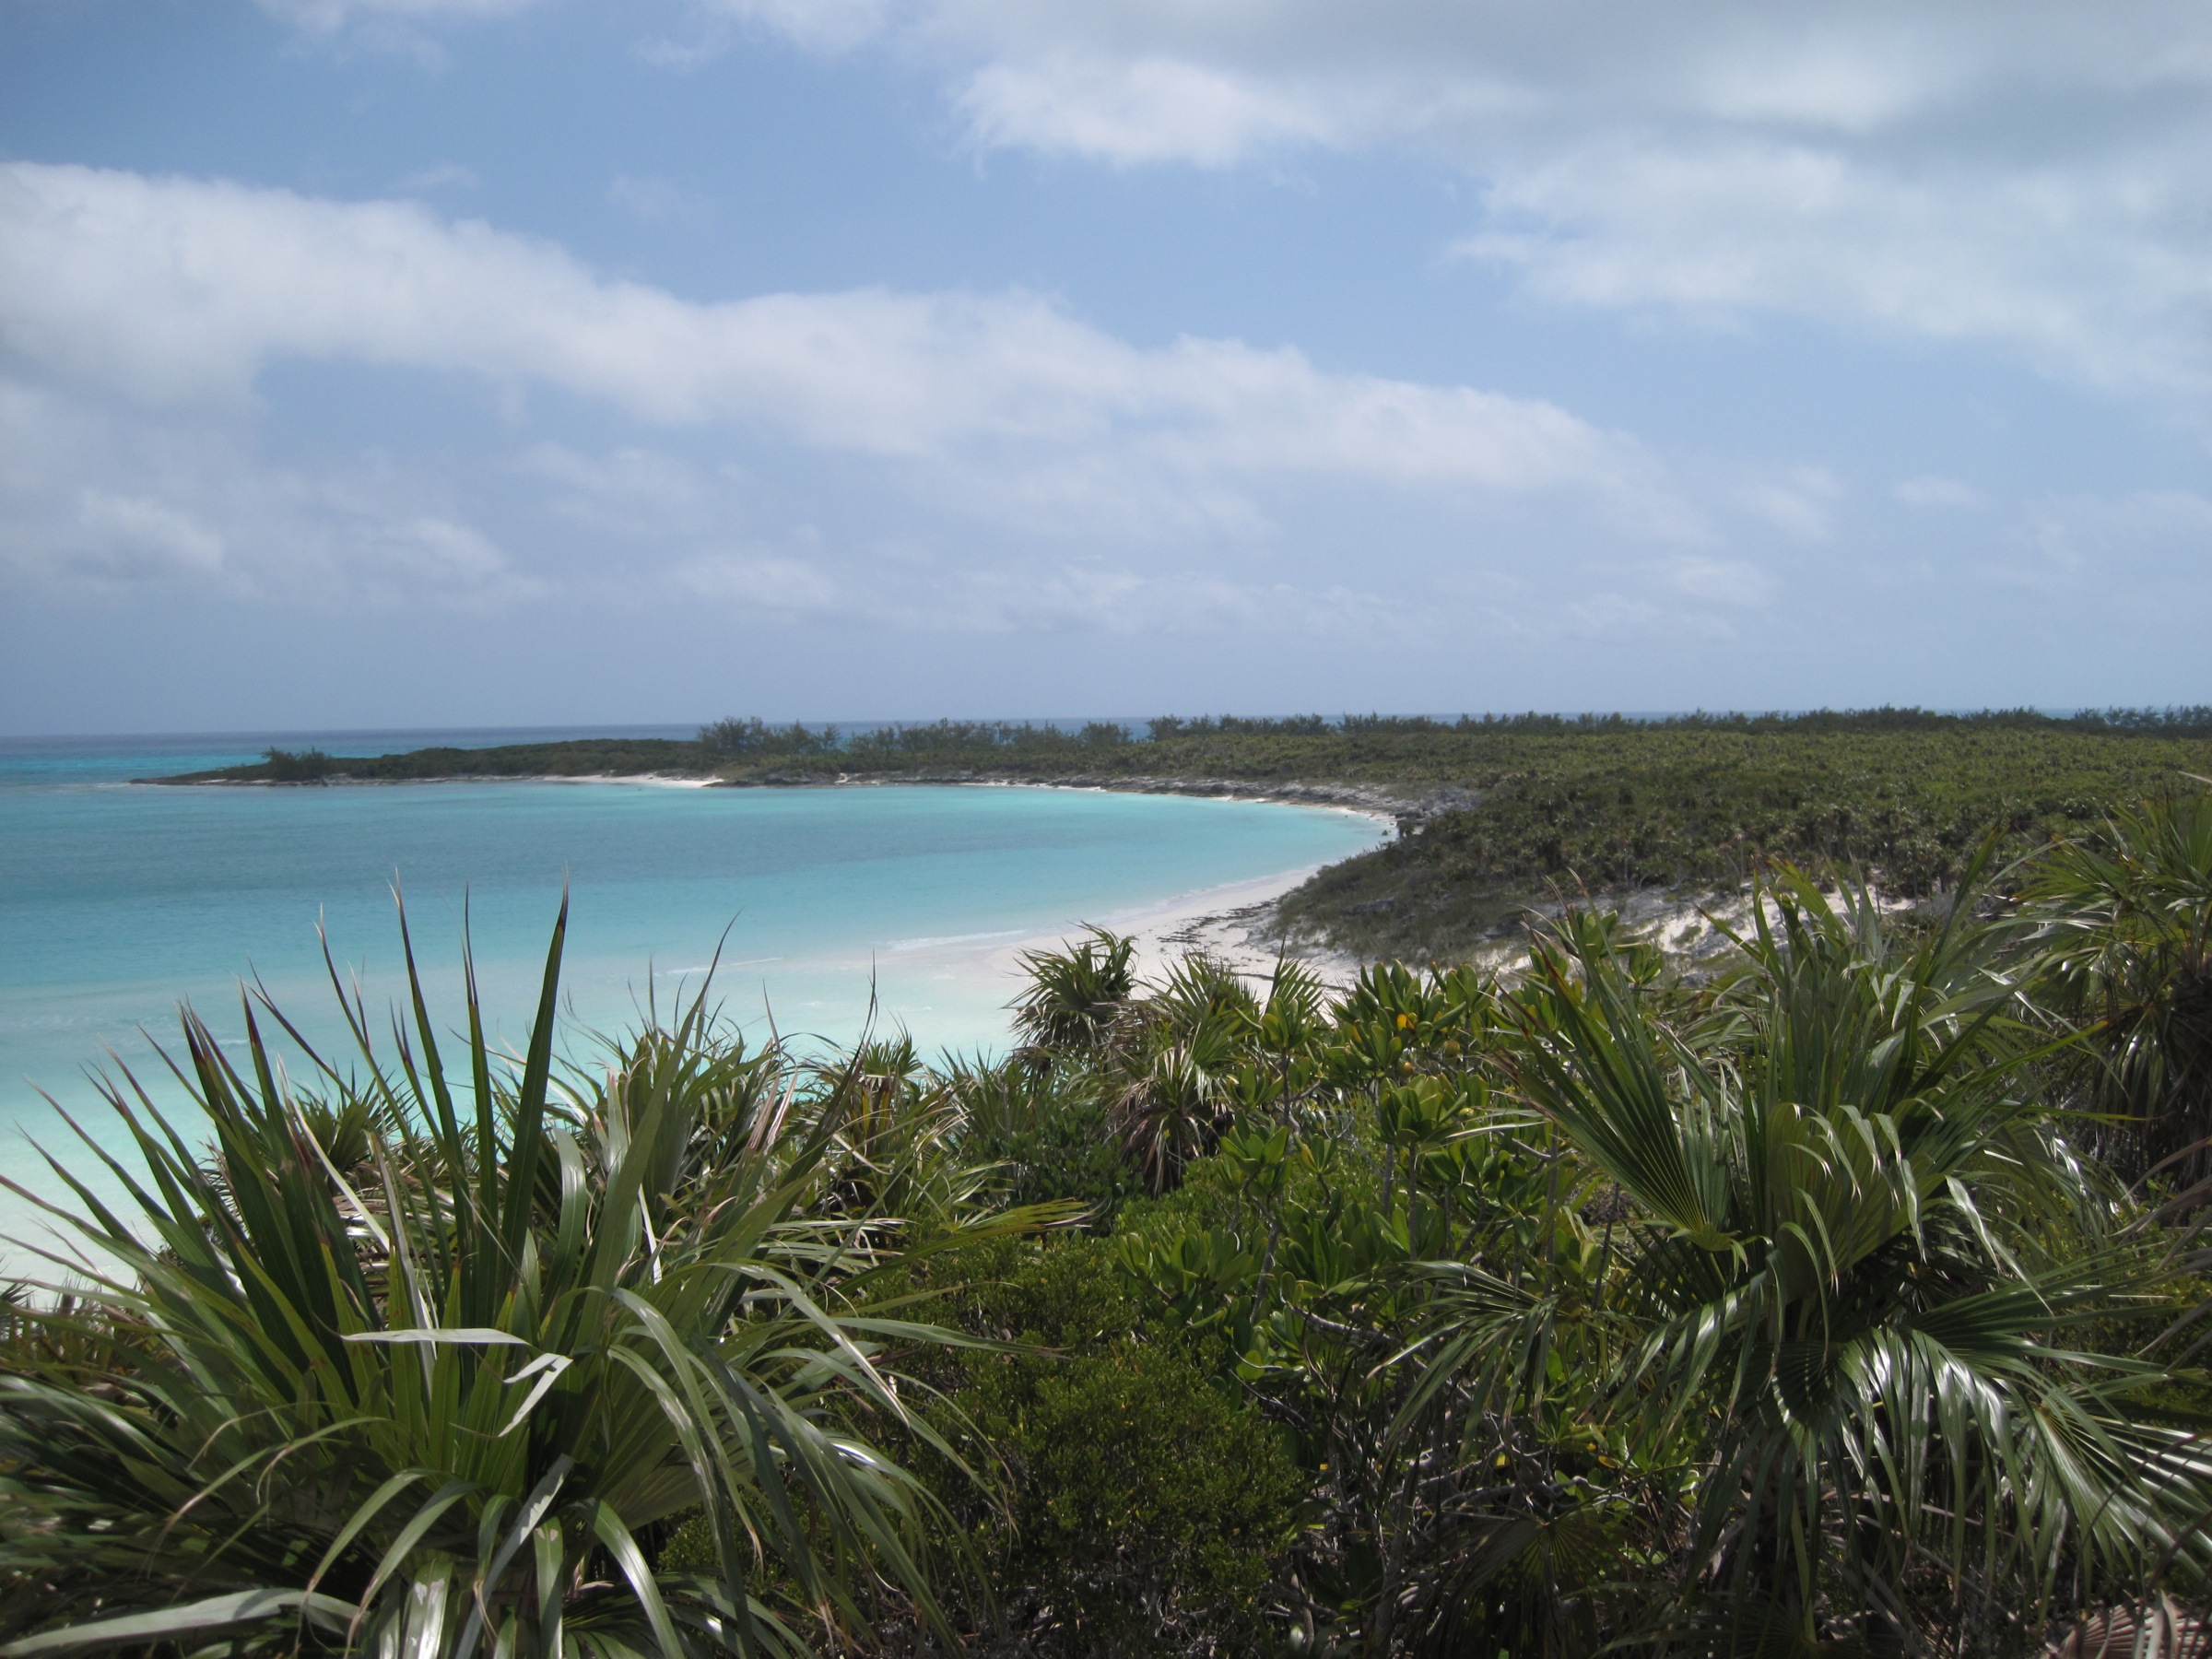
beach, sea, coast, tree, ocean, shore, vacation, cove, lagoon, bay, island, body of water, bahamas, caribbean, habitat, tropics, cape, geographical feature, arecales